Peretz Markish

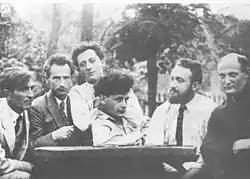
Peretz Markish (in centre), with Mendl Elkin, Peretz Hirschbein, Uri Zvi Greenberg, Melech Ravitch and I. J. Singer in 1922.

In the early 1920s, he was a member of the Kiev group of Yiddish poets that included David Hofstein and Leib Kvitko. After a series of pogroms took place in Ukraine, he moved to Warsaw and in Western Europe. While in Warsaw, he co-edited with I. J. Singer the expressionist literary anthology "Di Chaliastre" ("The Gang"; 1922). Uri Zvi Grinberg and Melech Ravitch edited other literary publications. A second and final volume of "Halyastre", edited with Oser Varshawski, appeared in Paris in 1924 with a cover illustration by Marc Chagall. In 1924 he was a co-founder and editor of the "Literarishe Bleter" in Warsaw.